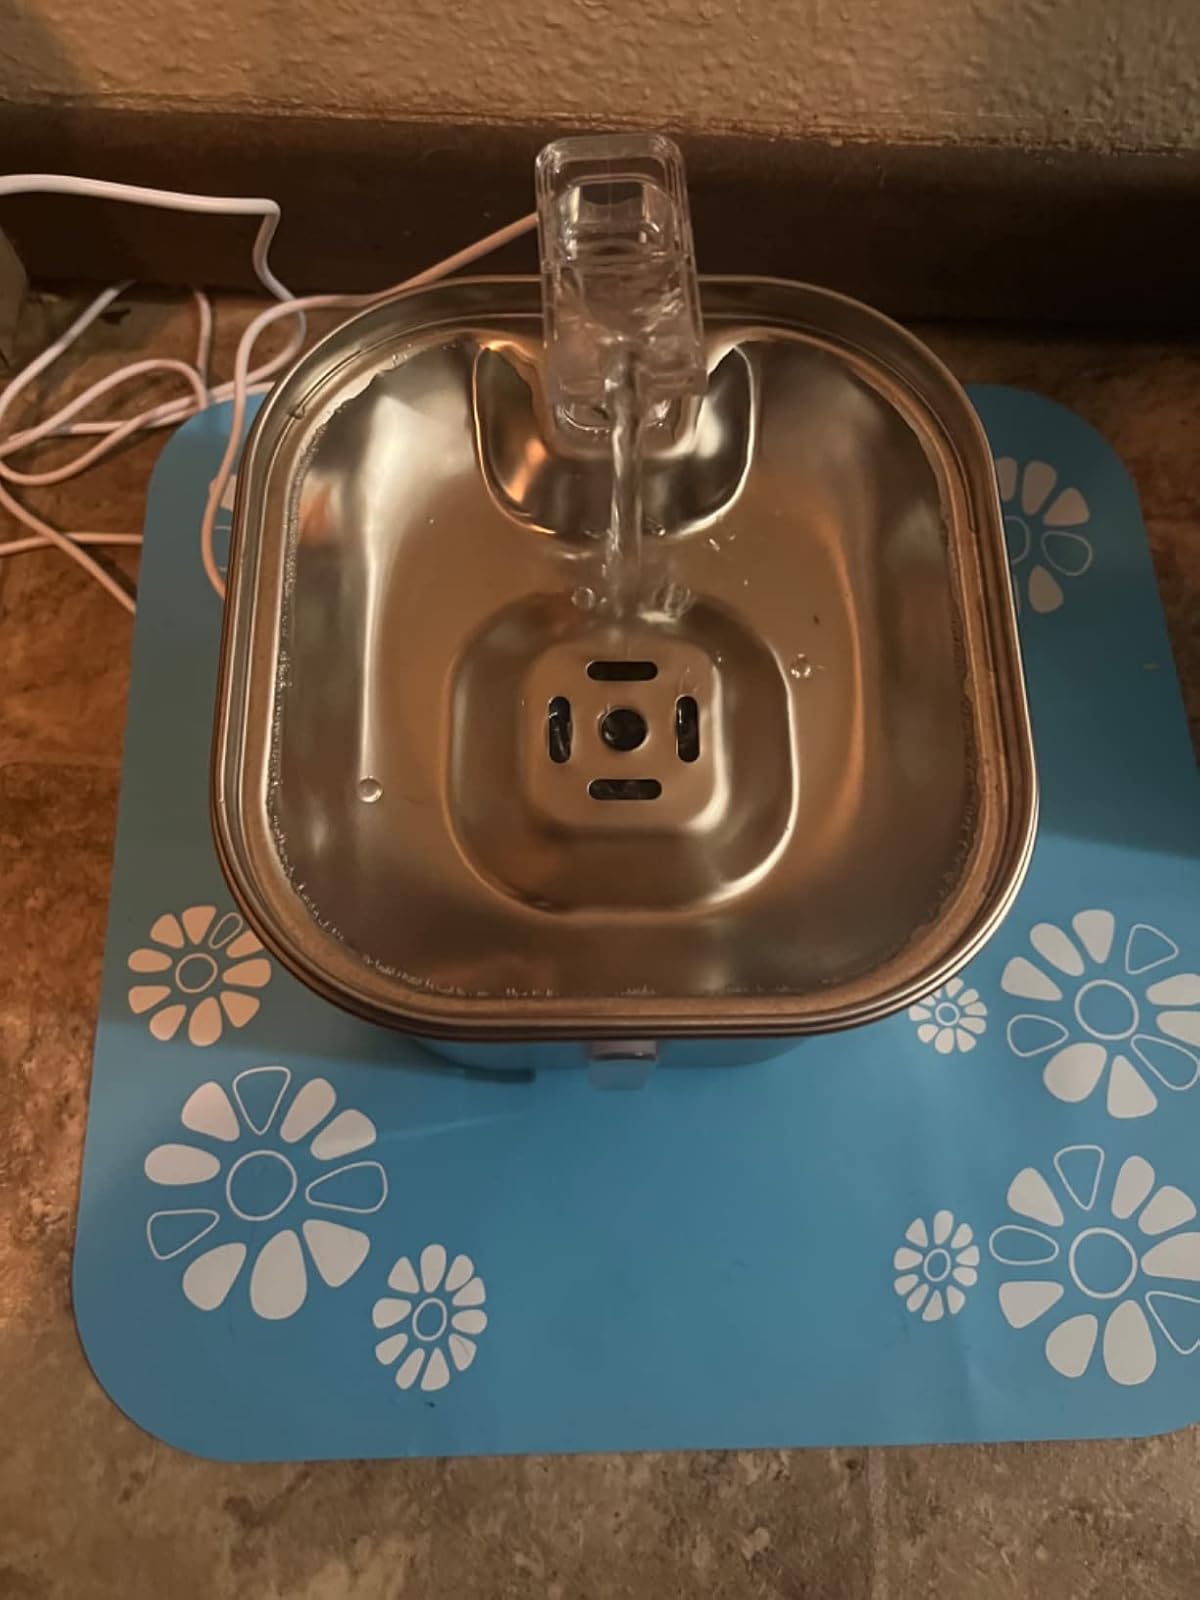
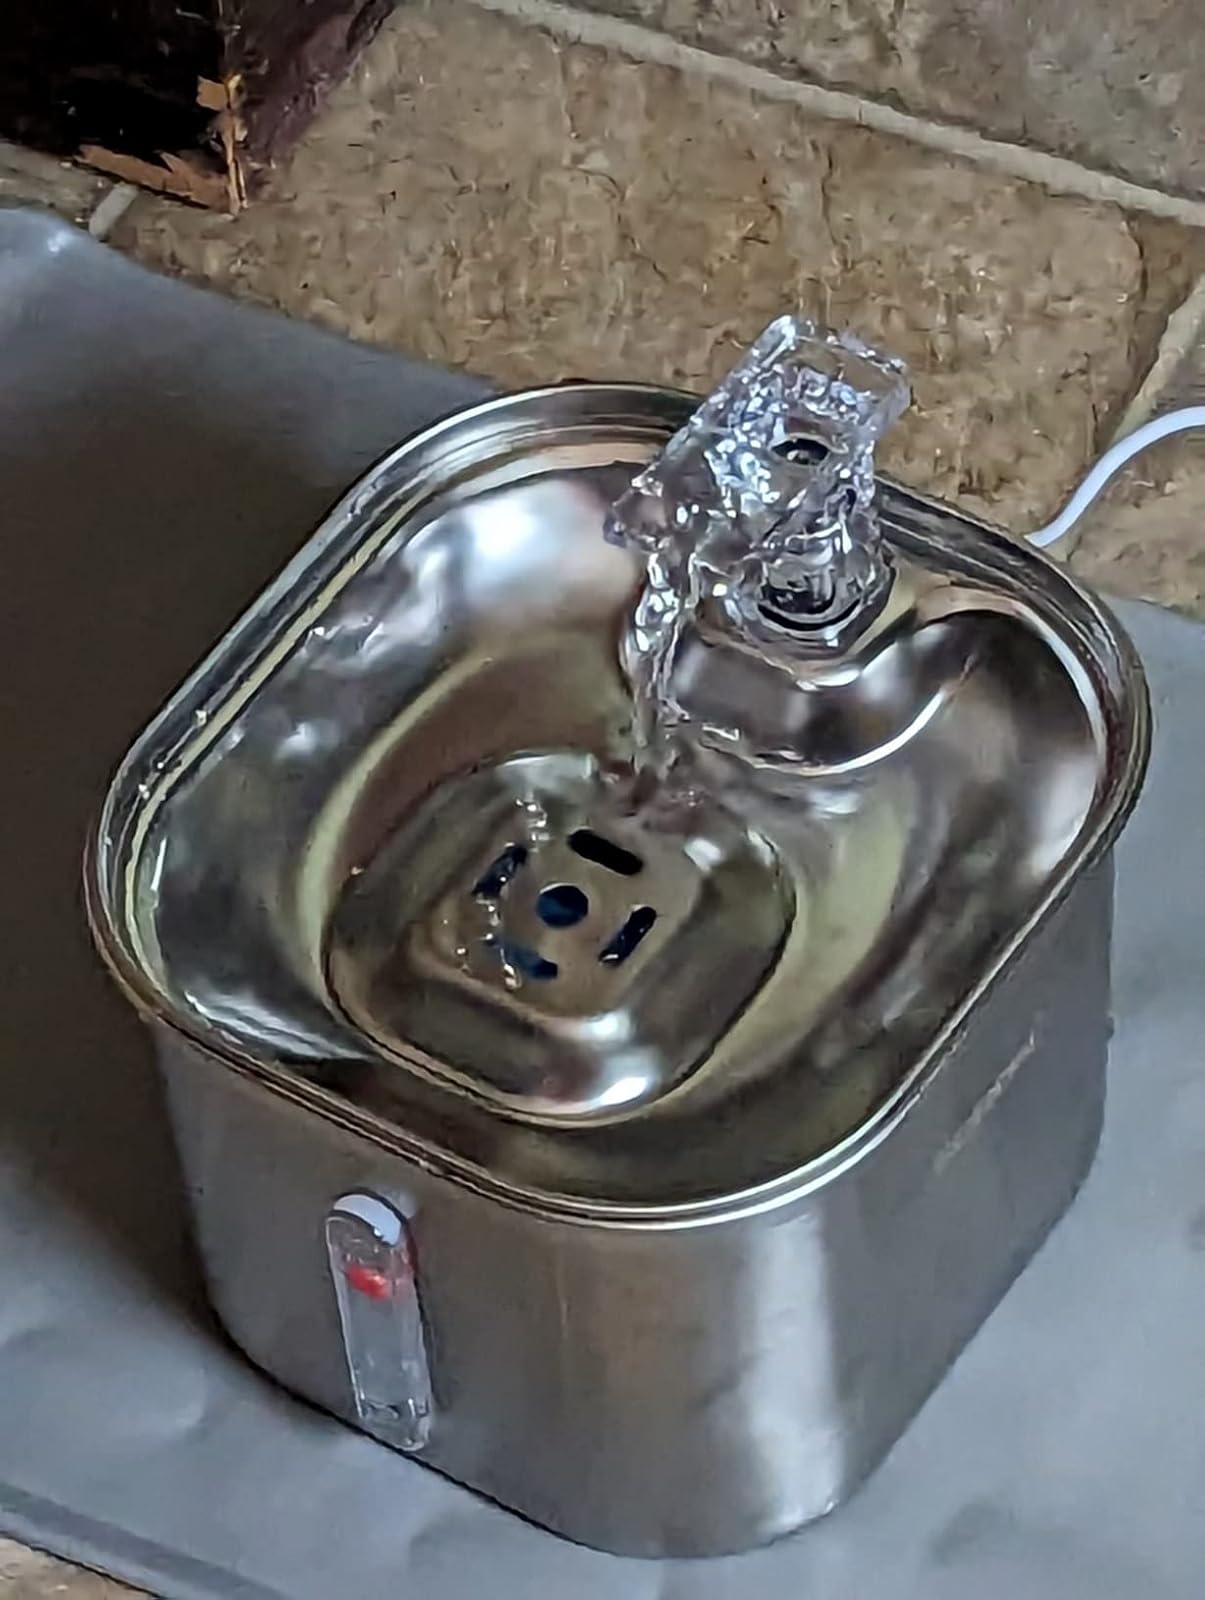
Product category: items_bowl
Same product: yes